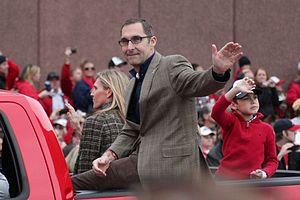
John Mozeliak est un dirigeant américain de baseball. Depuis juin 2017, il occupe le poste de président des opérations baseball chez les Cardinals de Saint-Louis, une équipe de la Ligue majeure de baseball dont il a été le directeur général d'octobre 2007 à juin 2017.